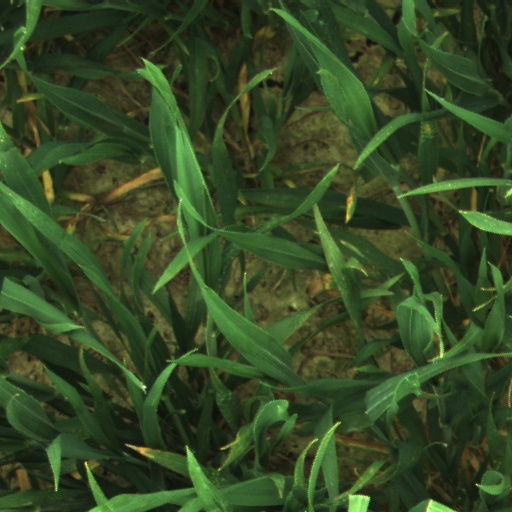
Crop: wheat